Lakhachi Gosht

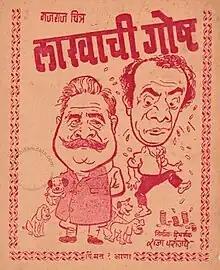
Theatrical release poster

Lakhachi Gosht is a 1952 Indian Marathi-language comedy film directed and produced by Raja Paranjape, who also co-wrote the screenplay with G. D. Madgulkar. The film stars Raja Gosavi (debut), Sharad Talwalkar, Rekha Kamat, Chitra in the pivotal roles. The music is composed by Sudhir Phadke. Cinematography is done by Bal Bapat, and editing is handled by Raja Thakur. The film is a humorous comedy about two impoverished friends. When one of them develops feelings for a wealthy and attractive girl, her father offers the young guy a fortune, which he must spend in less than a month.